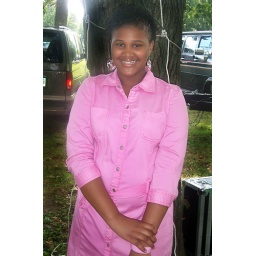
Gong contestant, girl in pink